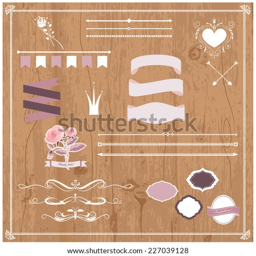
vector illustration of design elements for wedding invitations , birthdays , scrapbook on a wooden background